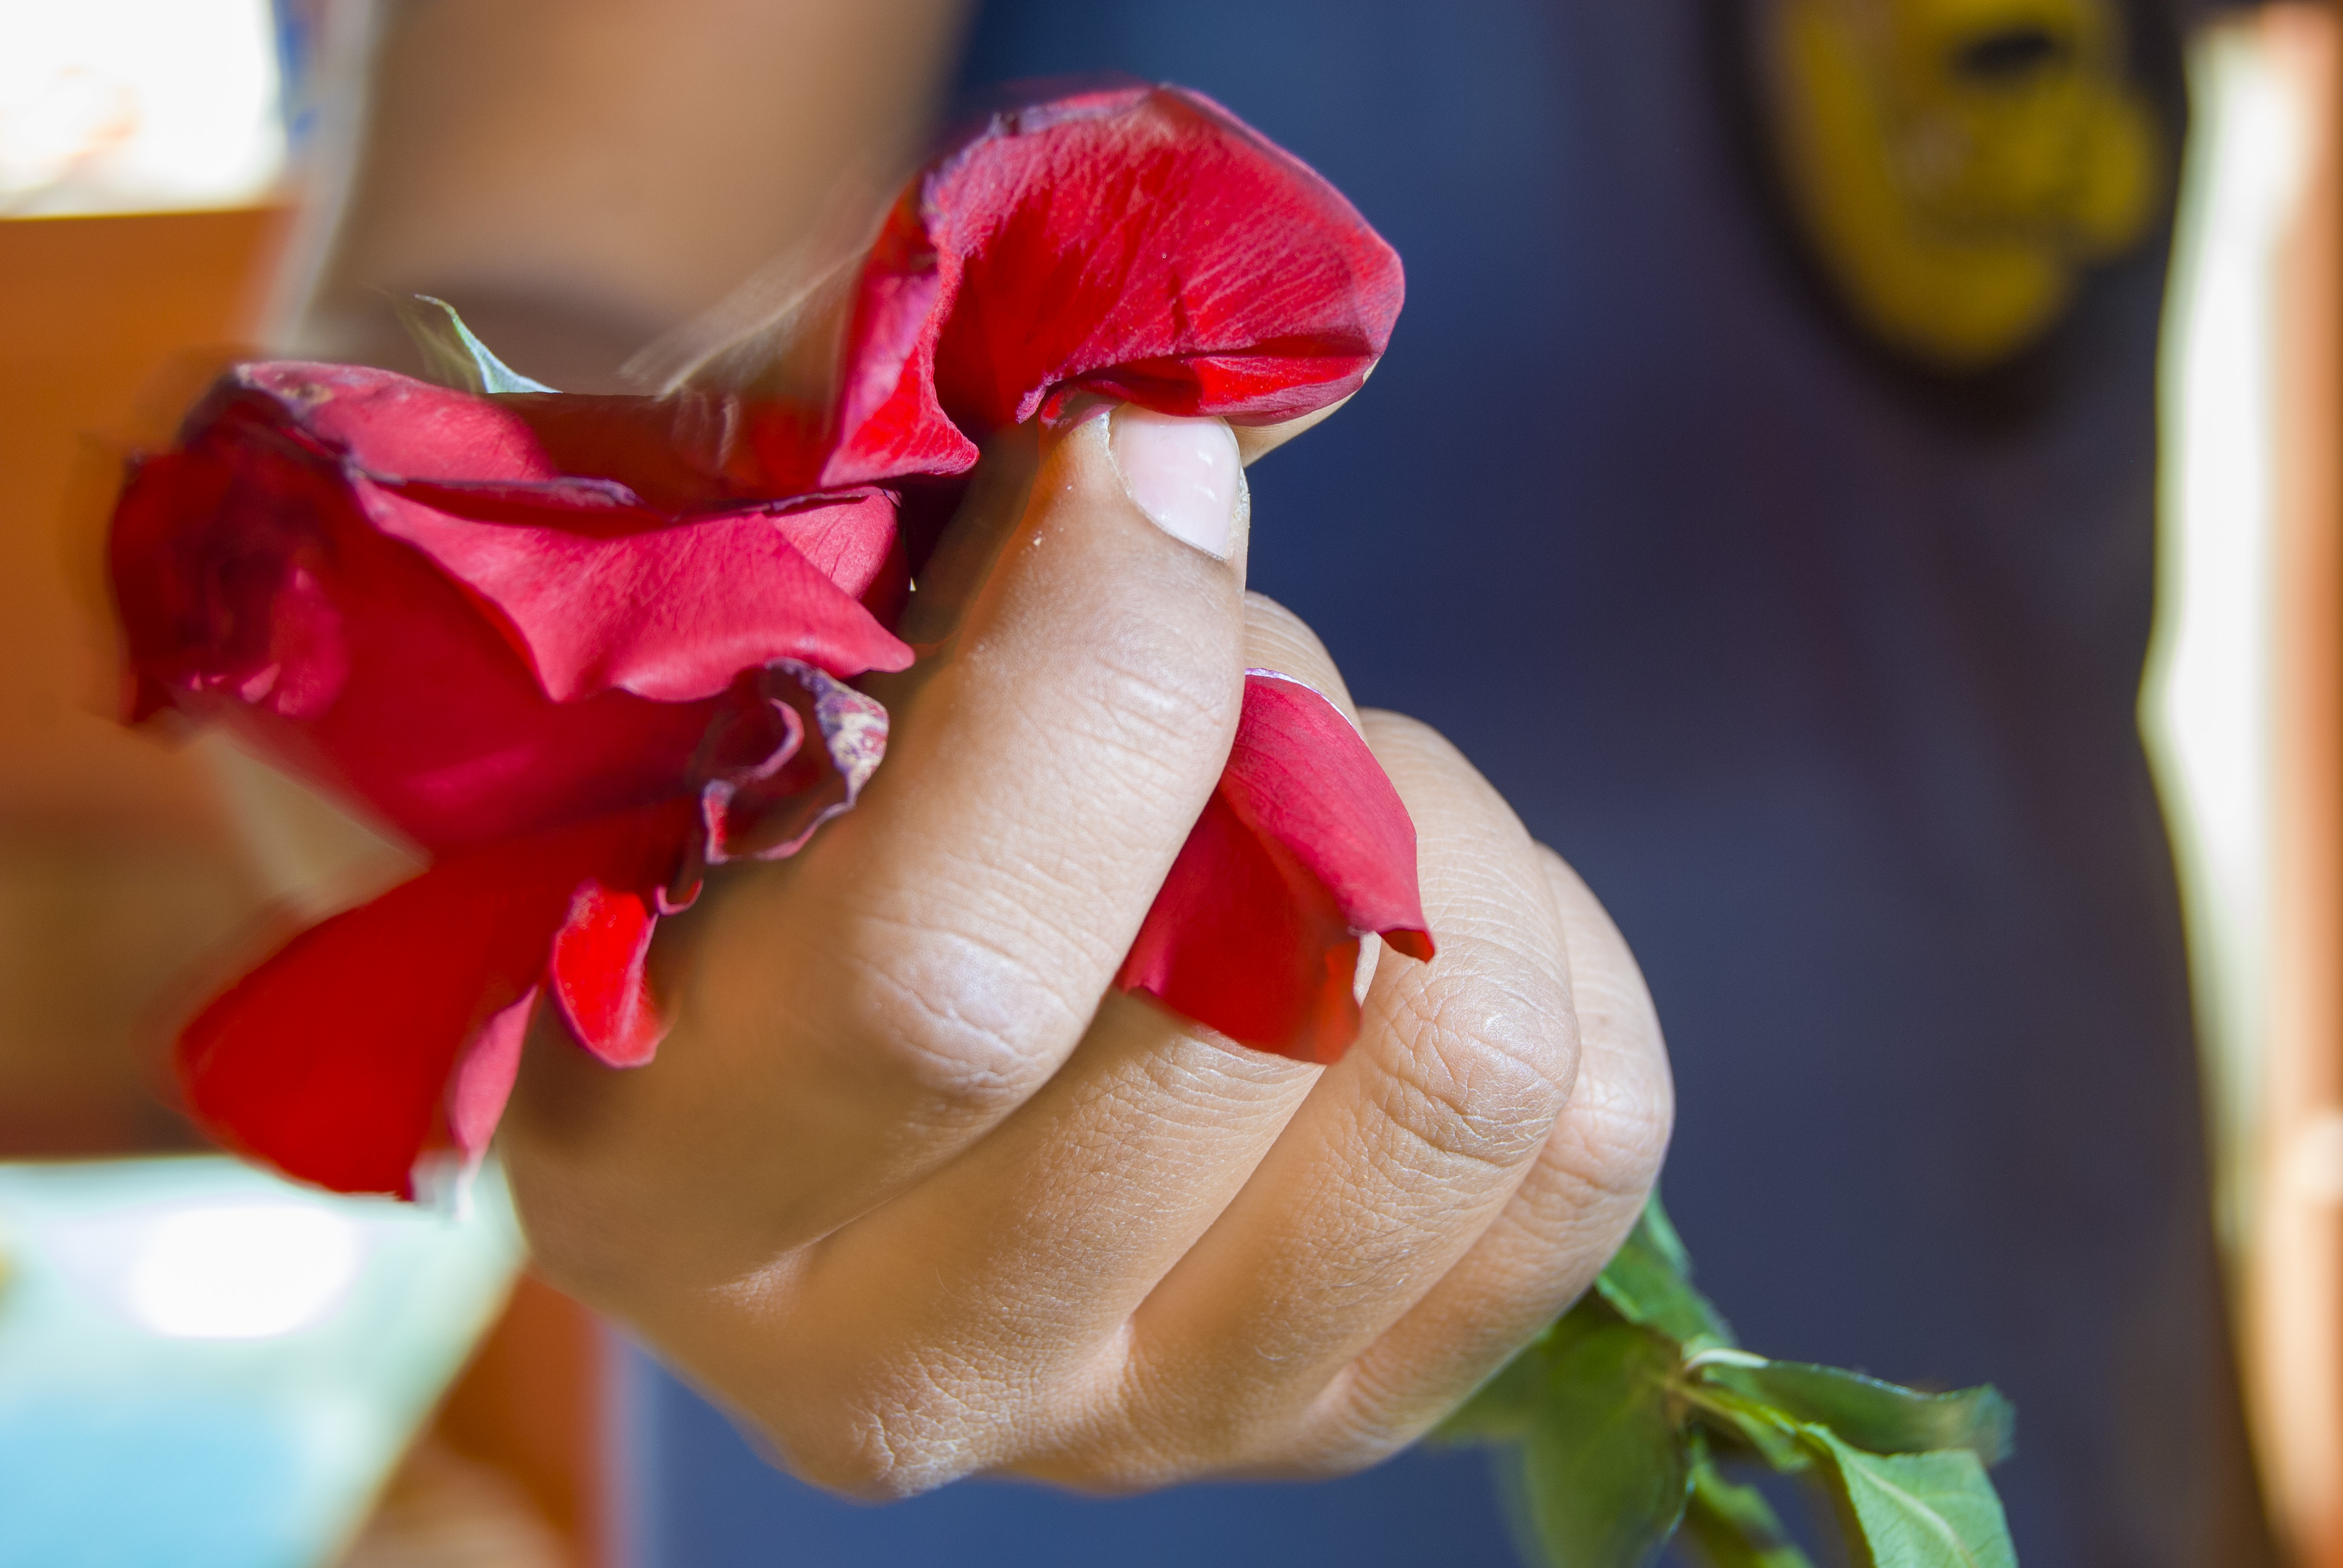
rose, red, pink, nail, hand, petal, flower, finger, plant